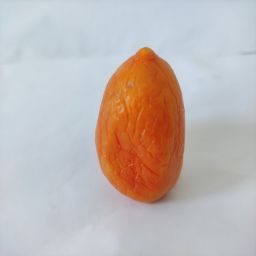
Crop: Tomato
Quality: Old